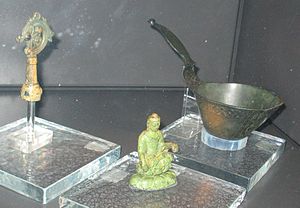
Helgö / Billeder
Helgö er en ø, landsby og oldtidshandelsplads i søen Mälaren i Ekerö kommun, Stockholms län i Sverige. Øens største bredde er omkring 1,5 km, den er omkring 5 km lang og har et areal på 48 hektar. Den ligger tæt ved sydsiden af Ekerö. Antal fast boende på Helgö var i 2005 141 personer.